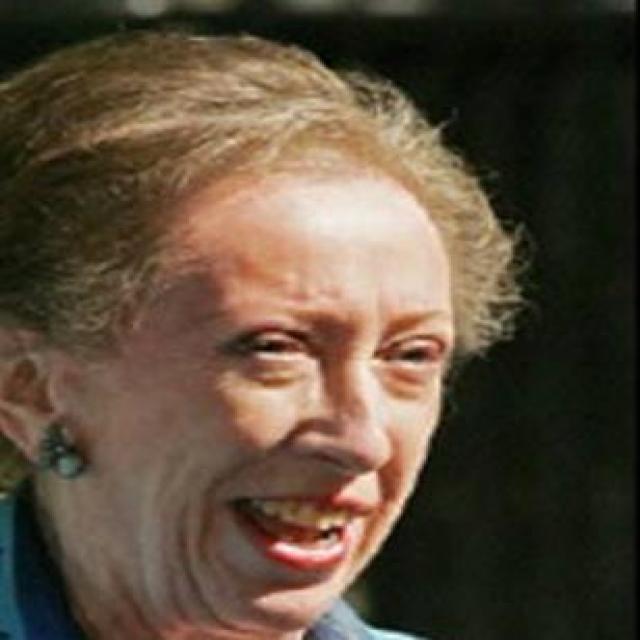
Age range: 45-64